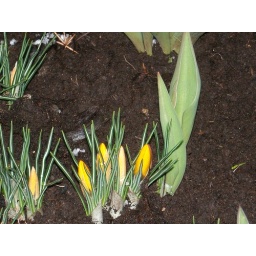
green flowers in winter